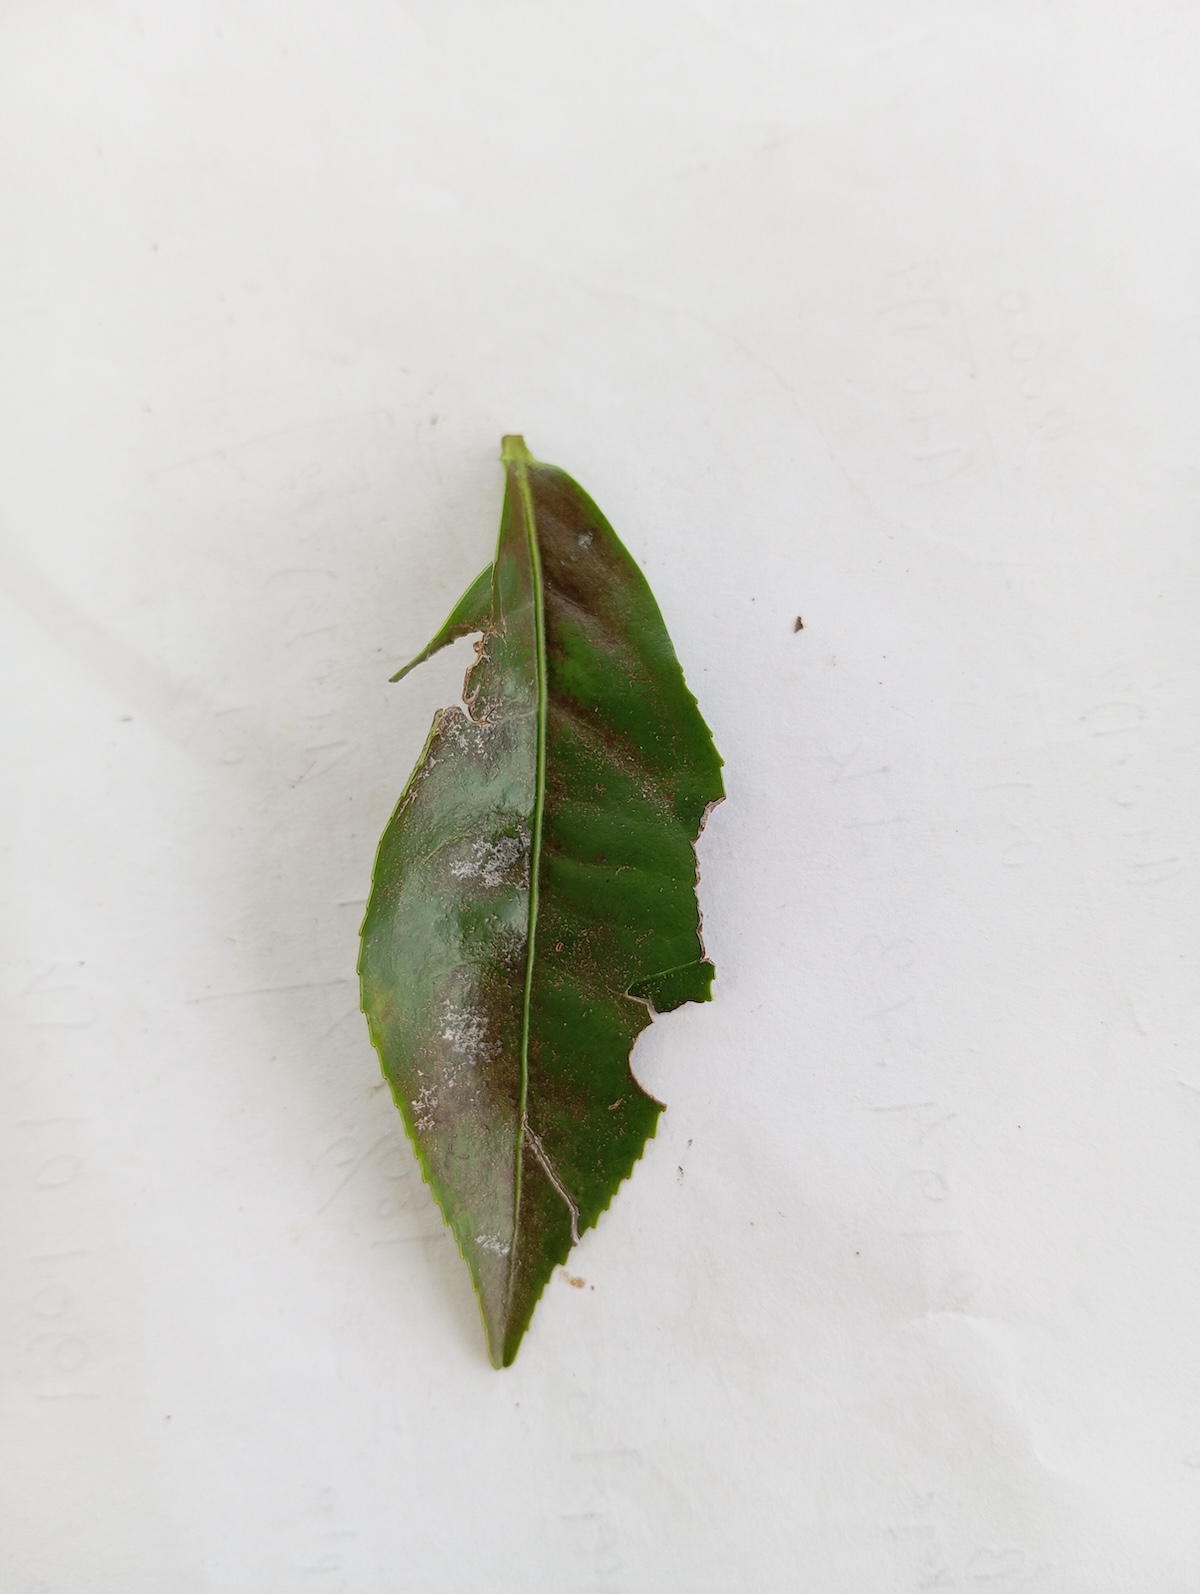
Label: Red spider